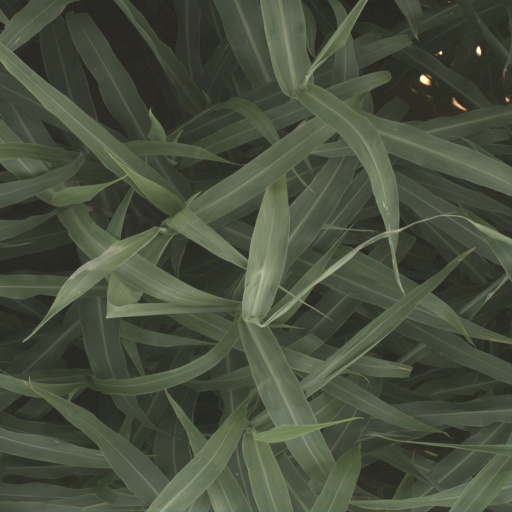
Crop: sorghum